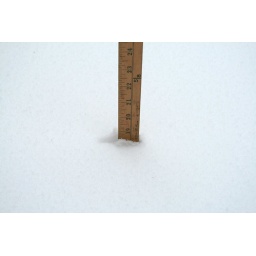
under neath the bird feeder in back of the house